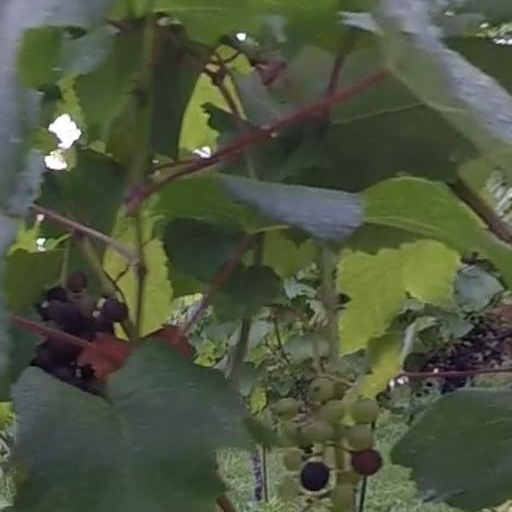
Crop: grape